Ignacio Hidalgo de Cisneros

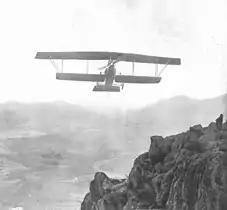
Spanish aircraft over Morocco

Hardly concerned with politics and having long abandoned not only his juvenile Carlism but also his faith, as a young officer Hidalgo de Cisneros considered himself a patriotic Spaniard serving the cause of the king and the country; during service in Andalusia he was enraged by British presence in Gibraltar, claiming he would die of hunger rather than allow the English to stay on the Spanish soil. During the First World War he sympathised with Central Powers rather than with Entente, following the Annual disaster he was anxious to defend the glory of Spain and administer exemplary punishment to rebellious Berber tribes. He greeted the coup of Primo de Rivera with indifference, entirely unperturbed by end of liberal democracy and by coming of the dictatorship. Later on he started to lean towards some cynicism, possibly grown during the years spent on mortally dangerous warfare missions. Having met Primo de Rivera personally Hidalgo de Cisneros started to respect though not necessarily admire the dictator, crediting him for military competence and personal format, but gradually getting unsure about his political vision.